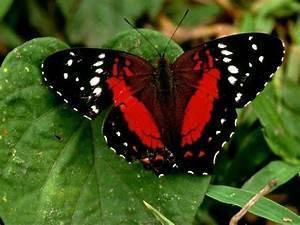
butterfly